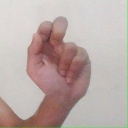
अक्षर: ढ